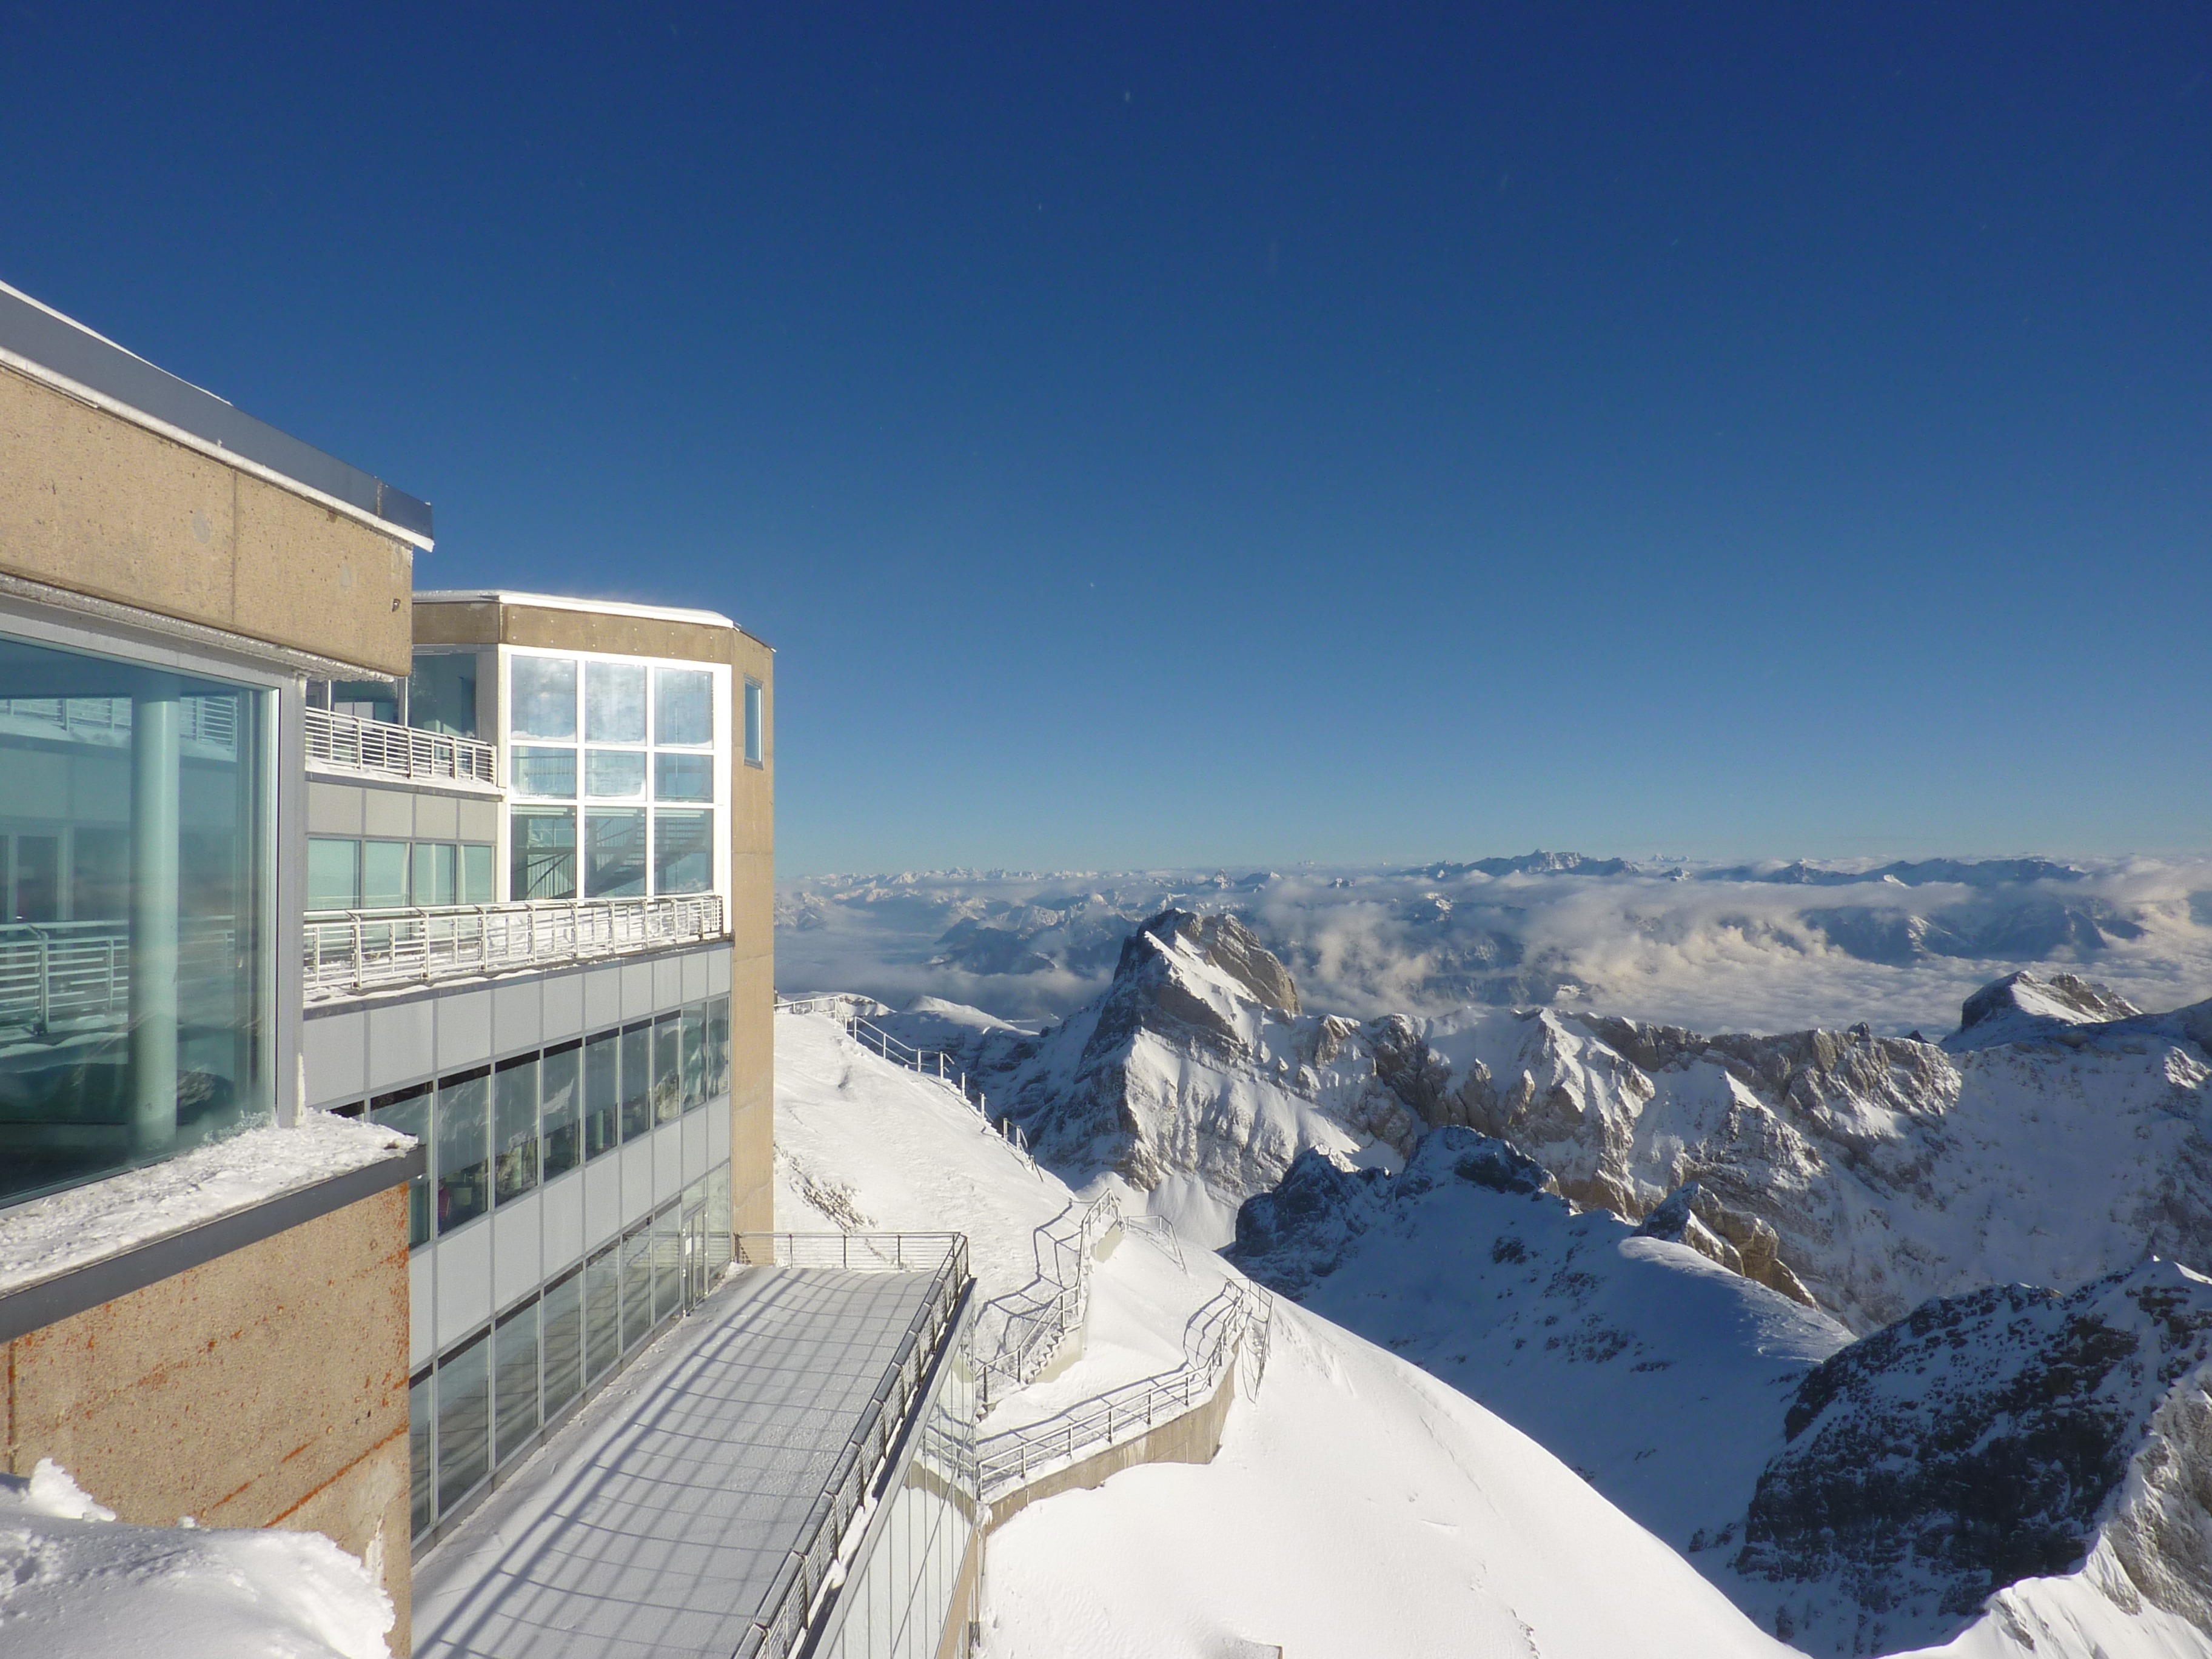
mountain, snow, winter, mountain range, panorama, vacation, weather, resort, mountains, swiss alps, switzerland s ntis, santis